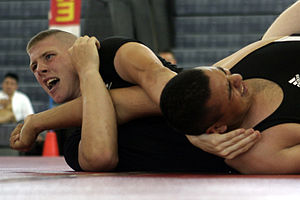
Submission wrestling
To deltagere under Open «Tap Out» Tournament i 2005
Submission wrestling er en form for international brydning som er anerkendt af det internationale brydeforbund, FILA.